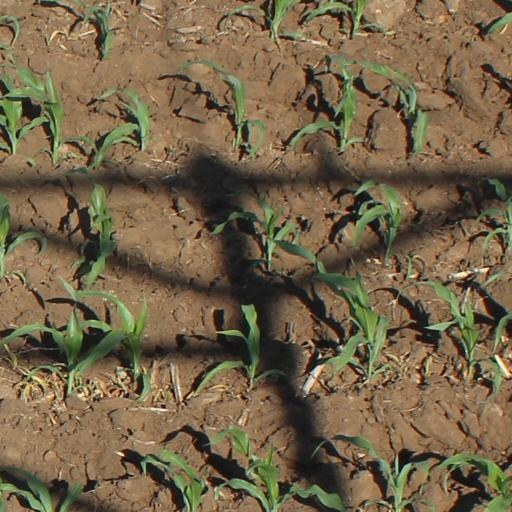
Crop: maize; corn